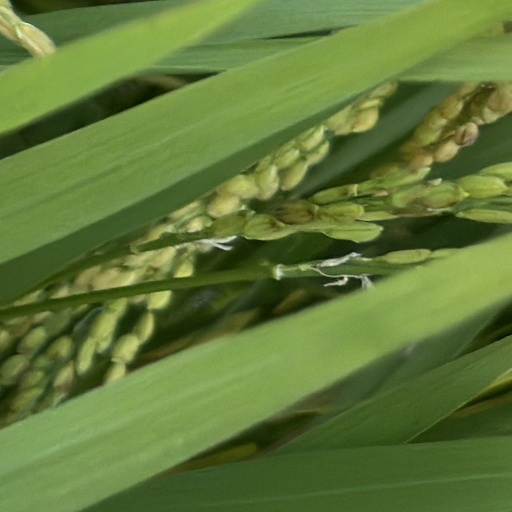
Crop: rice